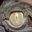
Label: crocodile